Thai-Bharat Cultural Lodge

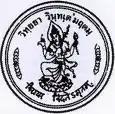
Emblem of the Thai-Bharat Cultural Lodge

The Thai-Bharat Cultural Lodge is one of the most prestigious Indian cultural organisation in Thailand that seeks to promote comparative studies and exchange between Thai and Indian history and culture. It was founded in 1940 in Bangkok by Swami Satyananda Puri with encouragement from the Indian Nobel Laureate Rabindranath Tagore. The Swami Satyananda Puri foundation was established by the Thai-Bharat Cultural Lodge in 1942. Today, the SSPF library is a reference library that houses many old and rare Indian texts. The foundation is also involved in promoting work on Indian culture, especially on the Ramayana.